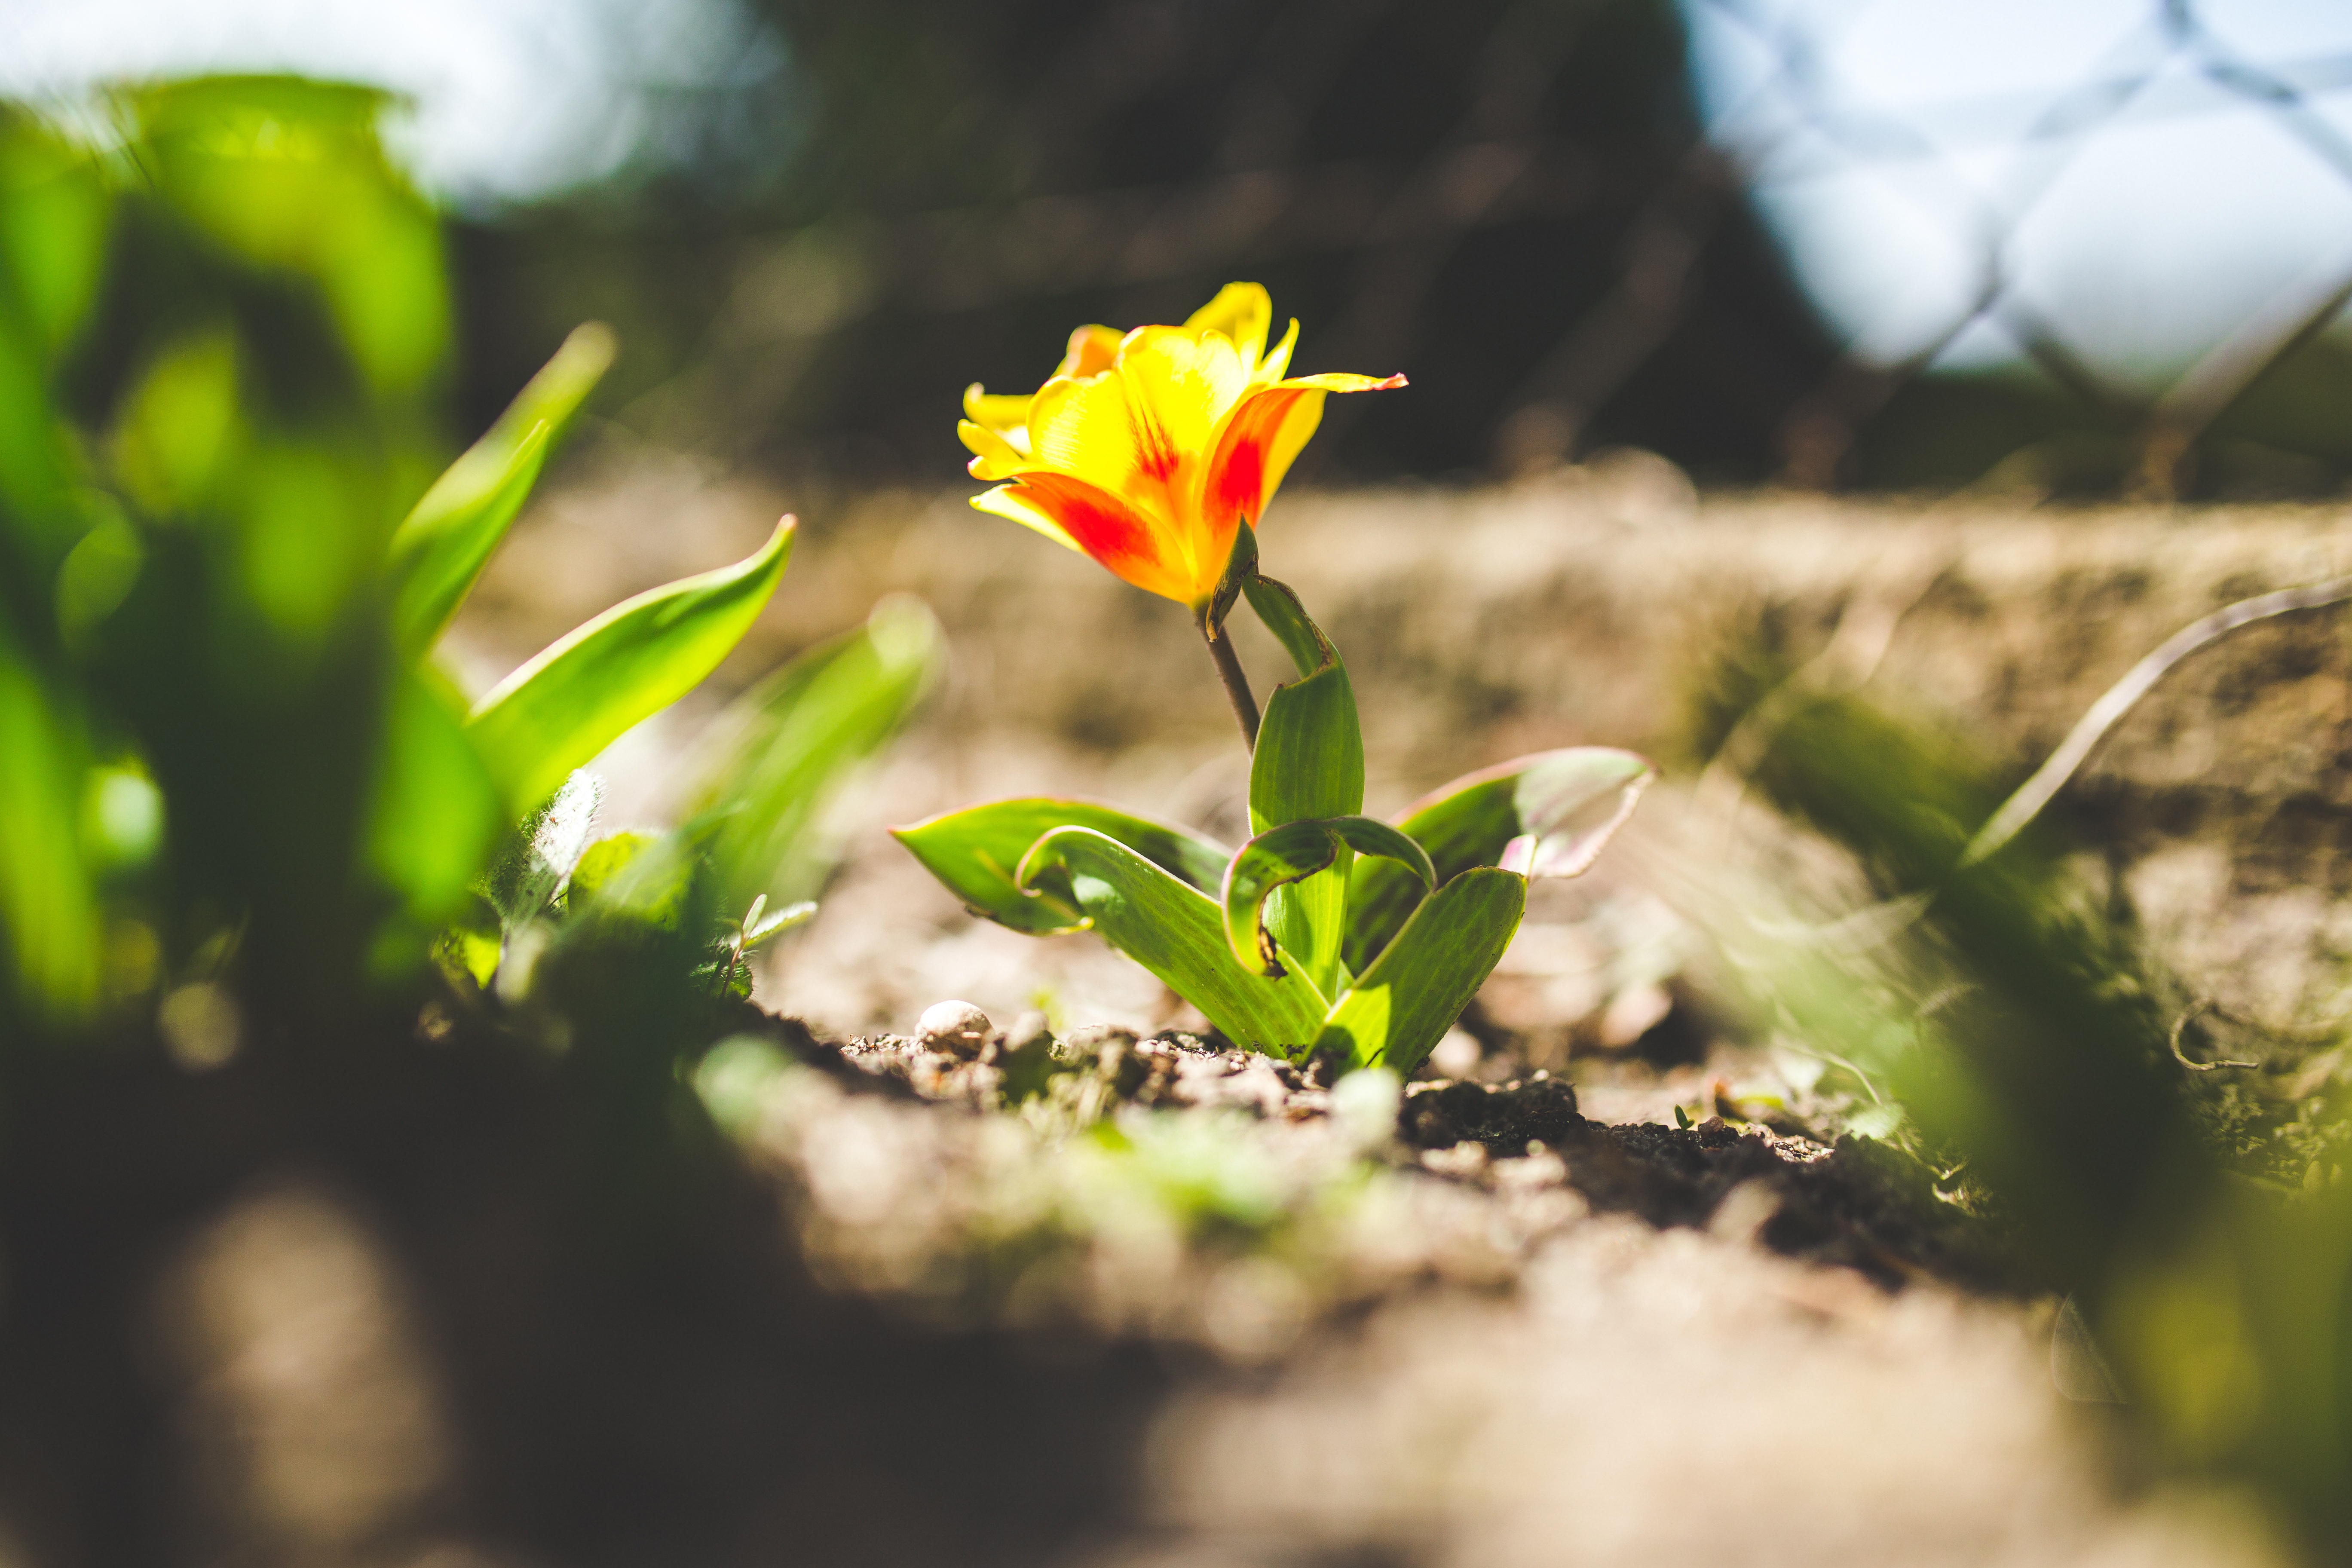
nature, grass, branch, blossom, plant, sunlight, leaf, flower, tulip, spring, green, autumn, botany, yellow, closeup, flora, wildflower, close up, growing, macro photography, flowering plant, land plant